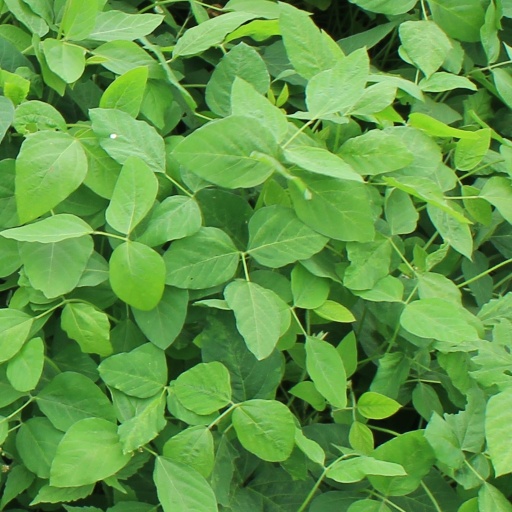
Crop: soybean